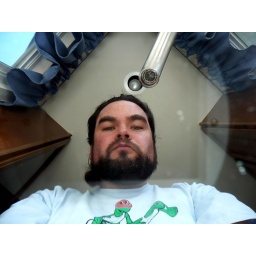
Testing the underwater casing in the kitchen sink